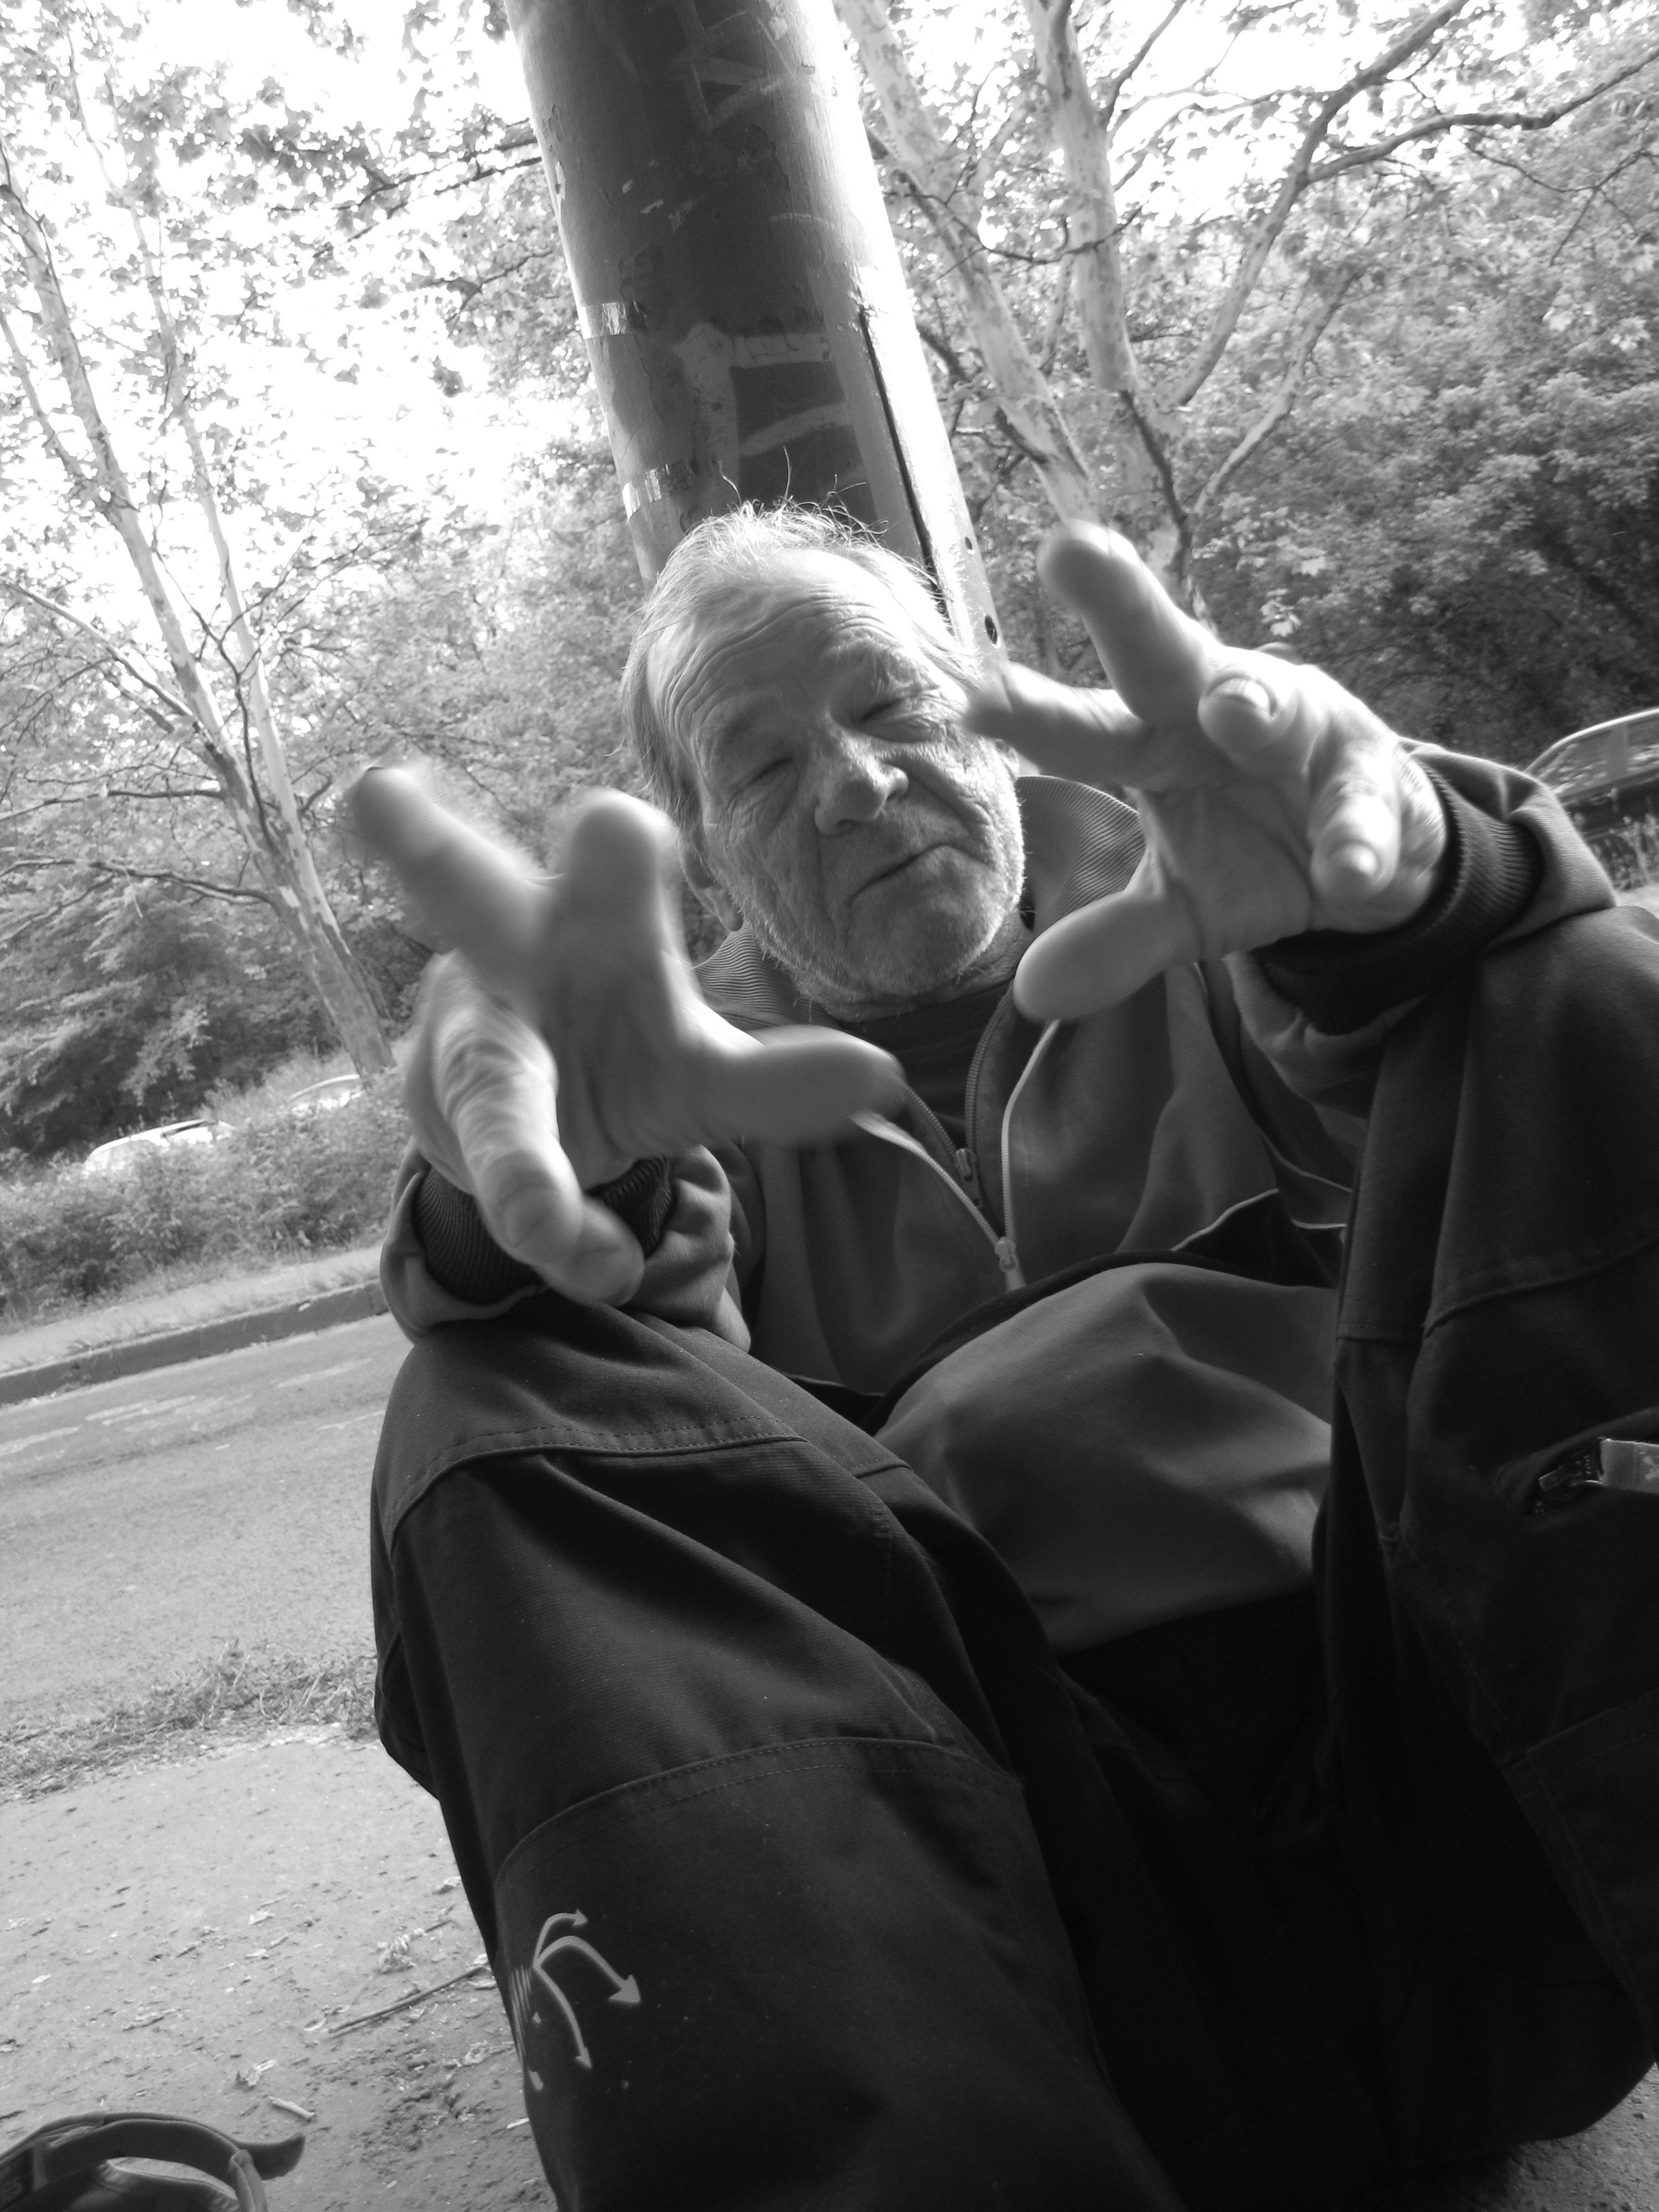
man, person, black and white, white, photography, spring, sitting, black, monochrome, homeless, photograph, image, elderly, beggar, wounded, poor, monochrome photography, human positions, comment on, k reget, begging for